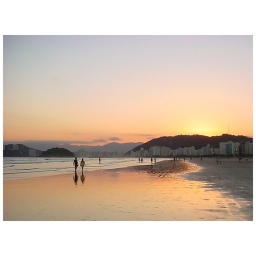
The wet sand becomes a mirror of the sunset sky on the beach in Brazil.